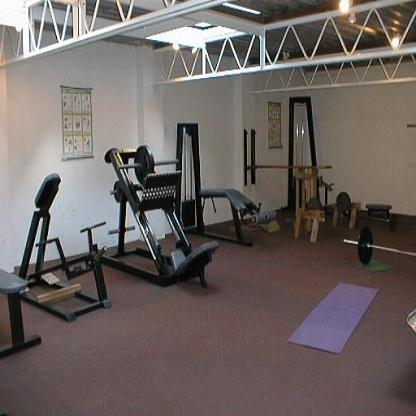
Scene: Indoor